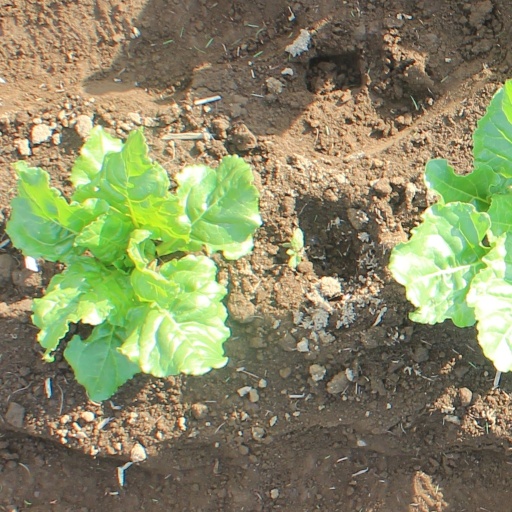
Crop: sugar beet